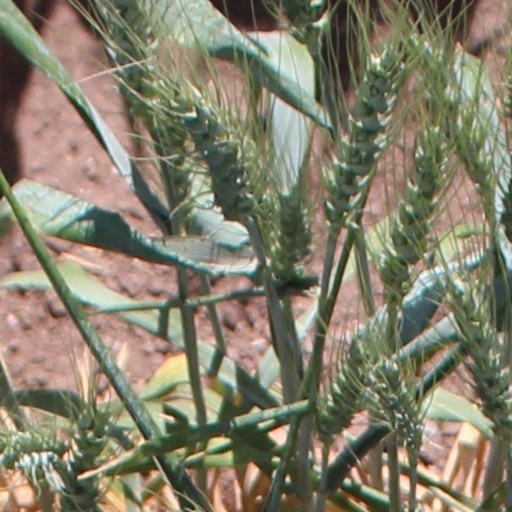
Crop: wheat